Haleakalā National Park

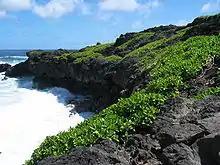
Kipahulu region, Haleakalā National Park

The second section of the park is the Kipahulu section. Visitors cannot drive directly to this section from the summit area; they must take a winding coastal road that travels around the windward coast of the island. This part of the park lies within the lower part of Kipahulu Valley. It is separated from the summit area of the park by the upper portion of the valley. This area is designated the Kipahulu Valley Biological Reserve and is closed to the public to preserve the native plant and animal species in this fragile rainforest.